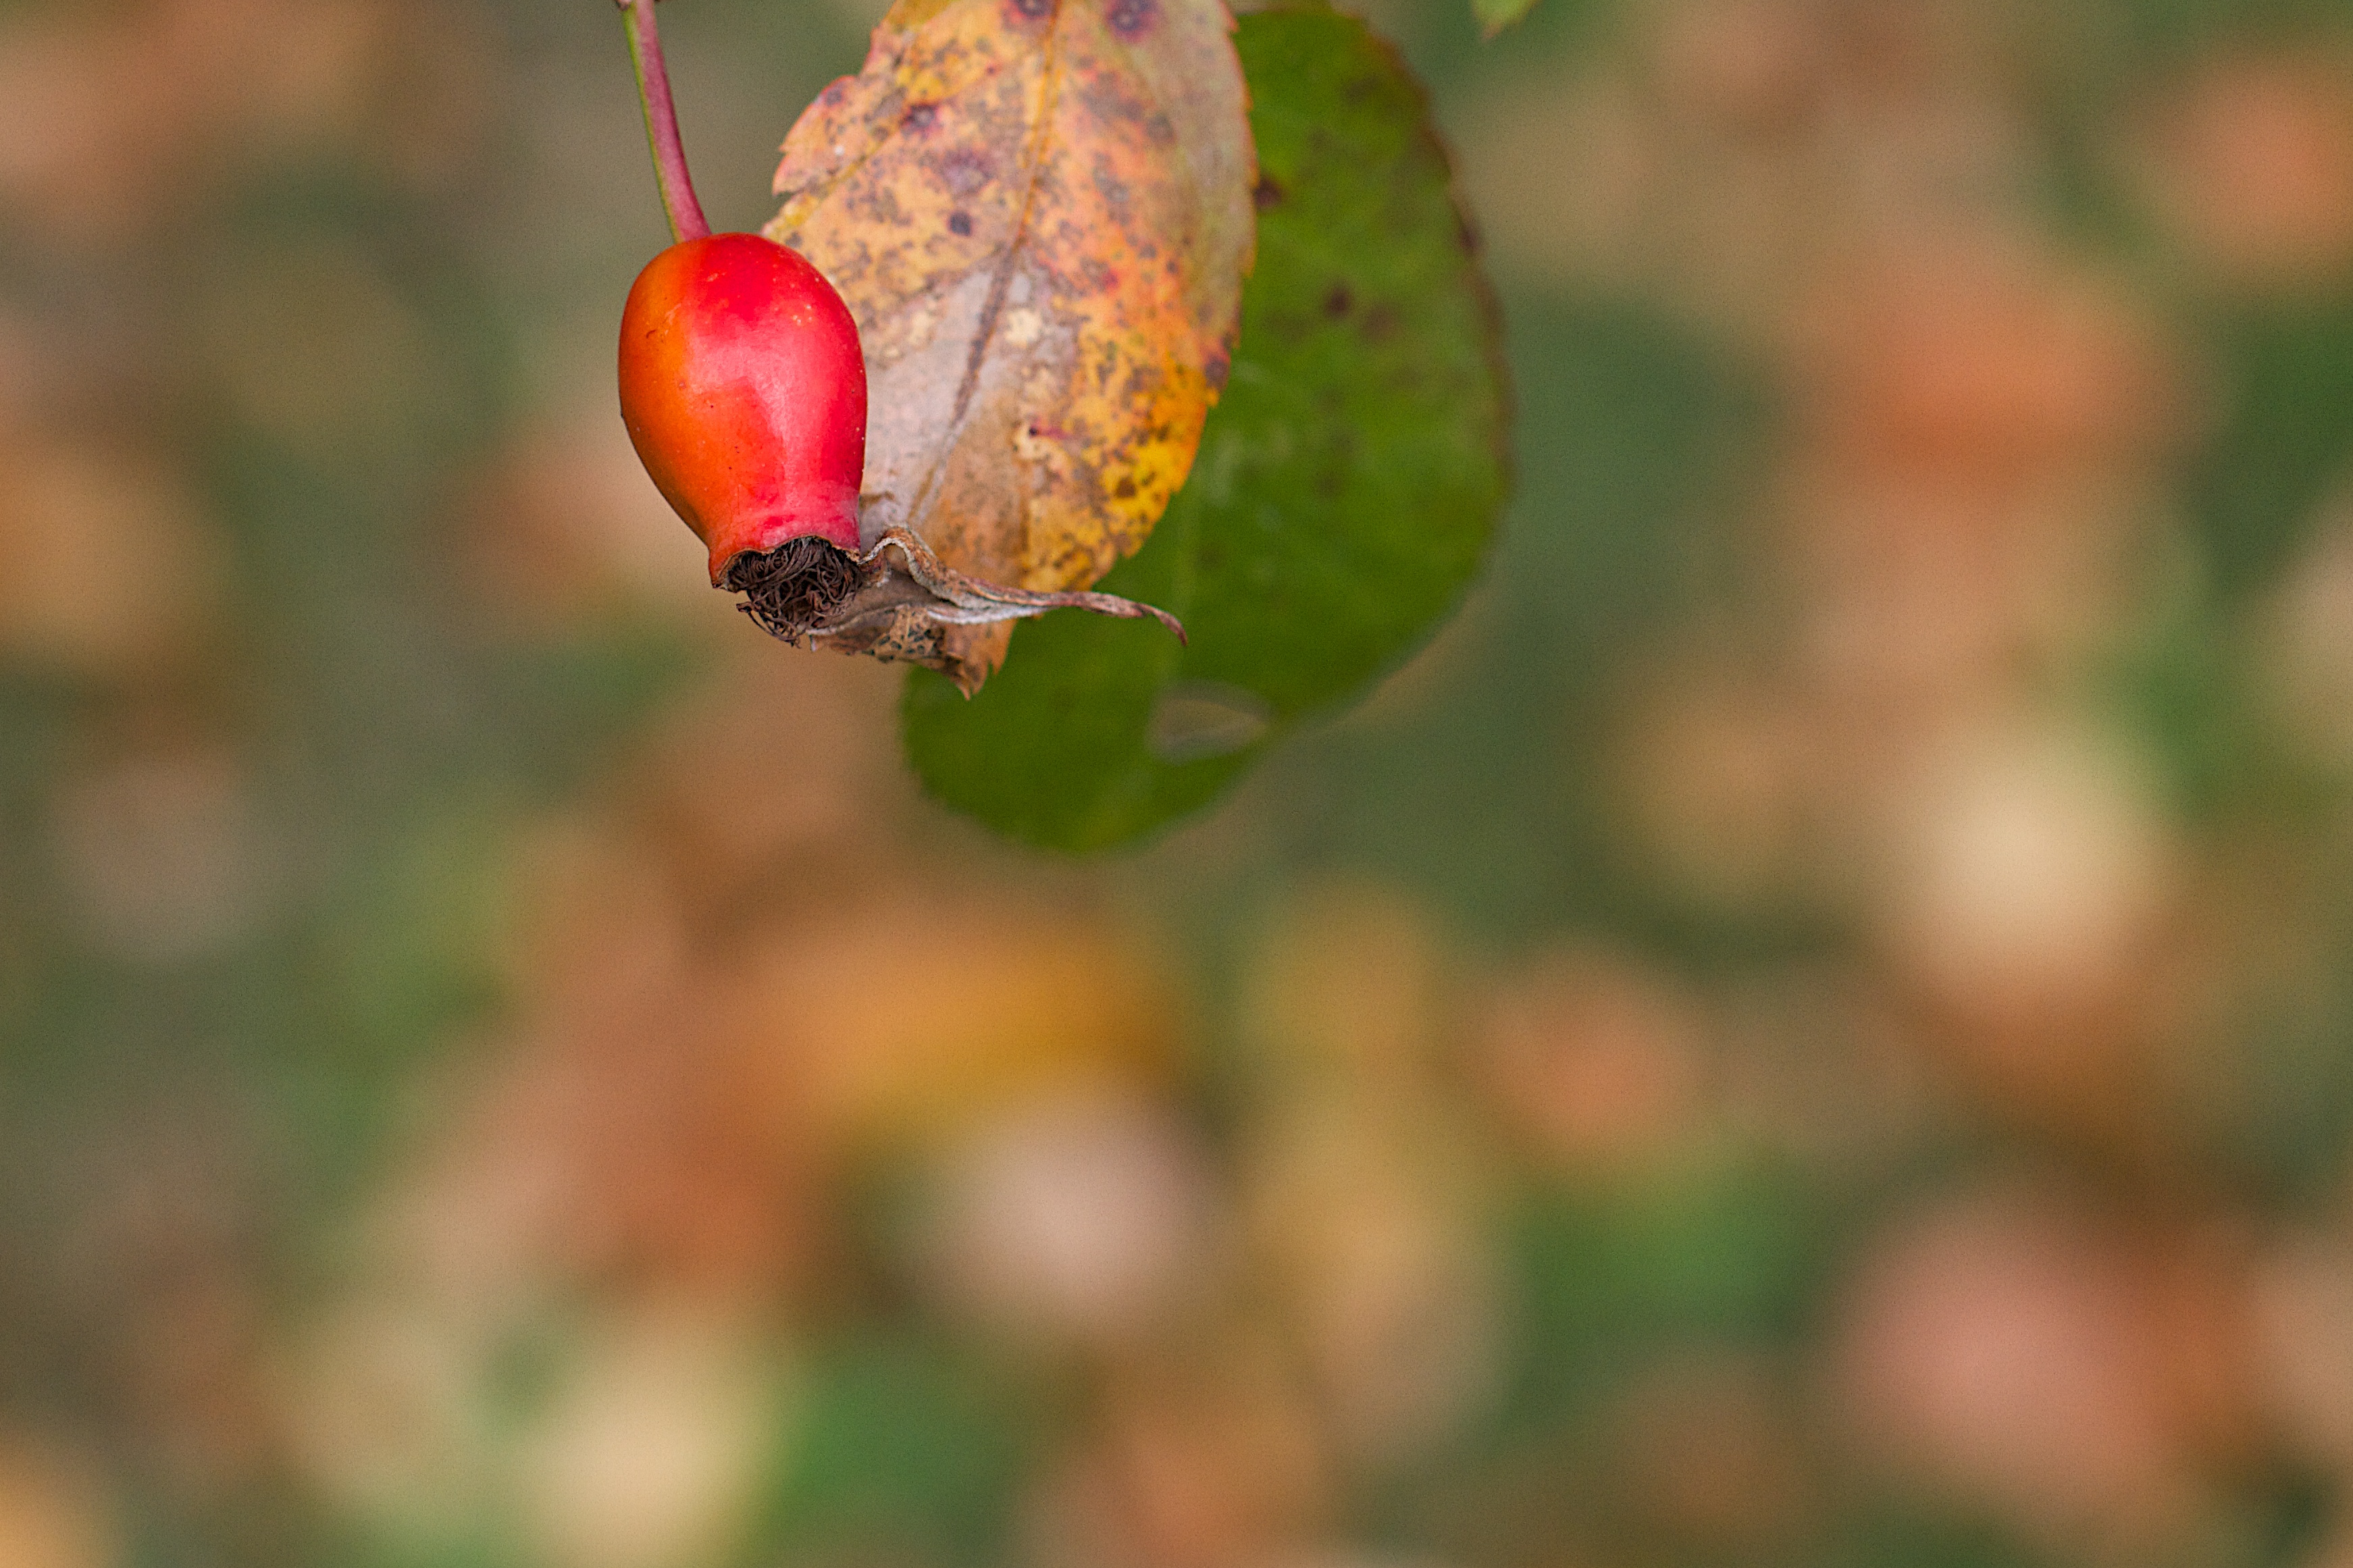
tree, nature, branch, blossom, plant, photography, fruit, leaf, flower, food, green, produce, autumn, flora, season, fauna, close up, bud, rose hip, macro photography, flowering plant, land plant